Kashiwabara-juku

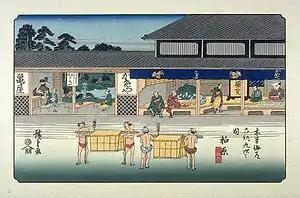
Hiroshige's print of Kashiwabara-juku, part of the "Sixty-nine Stations of the Kiso Kaidō" series

Kashiwabara-juku was located on the ancient Tōsandō highway connecting the capital of Heian-kyō with the provinces of eastern Japan, and near the border of Ōmi Province with Mino Province. A post station was first established in the Kashiwabara-juku area in 646. It is mentioned in then medieval chronicle "Taiheiki"